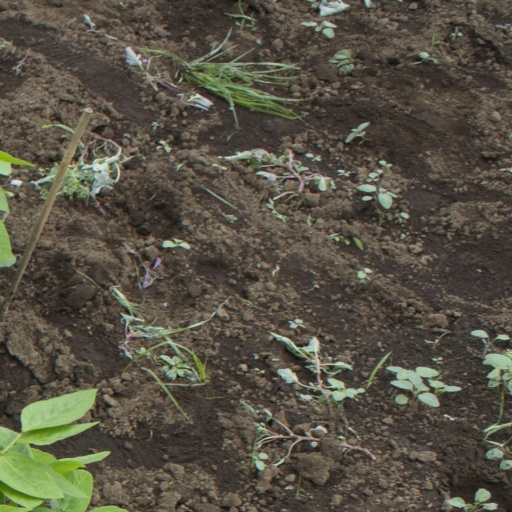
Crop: soybean